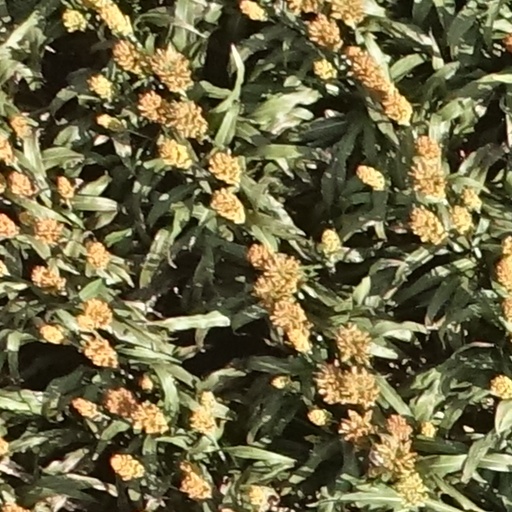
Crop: sorghum